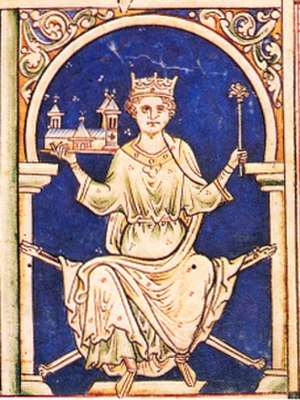
Engelske regenter / Huset Plantagenet (1154-1399)
Henry III
"Dette er en liste over engelske regenter. Den omfatter ikke regenter af den moderne stat Storbritannien og Nordirland, der først opstod med vedtagelsen af Acts of Union i 1707. Denne liste omfatter kun monarker af det nu hedengangne Kongeriget England samt disse monarkers institutionelle forgængere, kongerne af Wessex, som var de første til at betegne sig selv ""konger af England.""